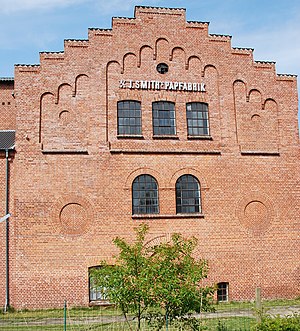
Bruunshaab Gamle Papfabrik
Gavlen på hovedbygningen.
Hovedbygningen på Bruunshaab Gamle Papfabrik i Bruunshaab, ved Viborg. Tegnet af arkitekt Søren Vig-Nielsen.
Bruunshaab Gamle Papfabrik er en tidligere klædefabrik og senere papfabrik, beliggende i byen Bruunshåb 6 km sydøst for Viborg.